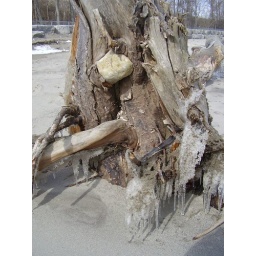
rock in tree